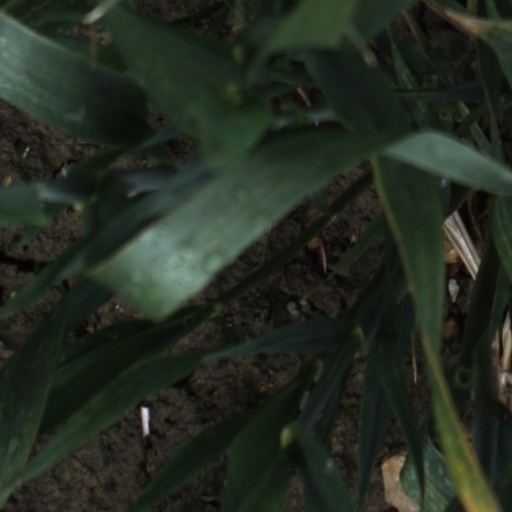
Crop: wheat